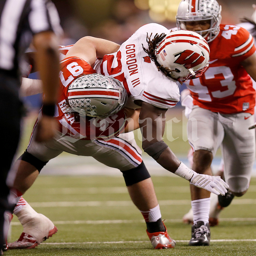
american football player brings down american football team running back american football player in the third quarter of the game .